Major soil deposits of India

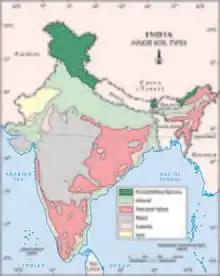

There are seven soil deposits in India. They are alluvial soil, black soil, red soil, laterite soil, or arid soil, and forest and mountainous soil, marsh soil. These soils are formed by various geographical factors. They also have varied chemical properties. Sundarbans mangrove swamps are rich in marsh soil.